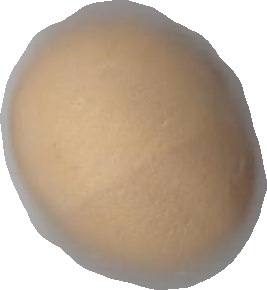
Variety: Grobogan